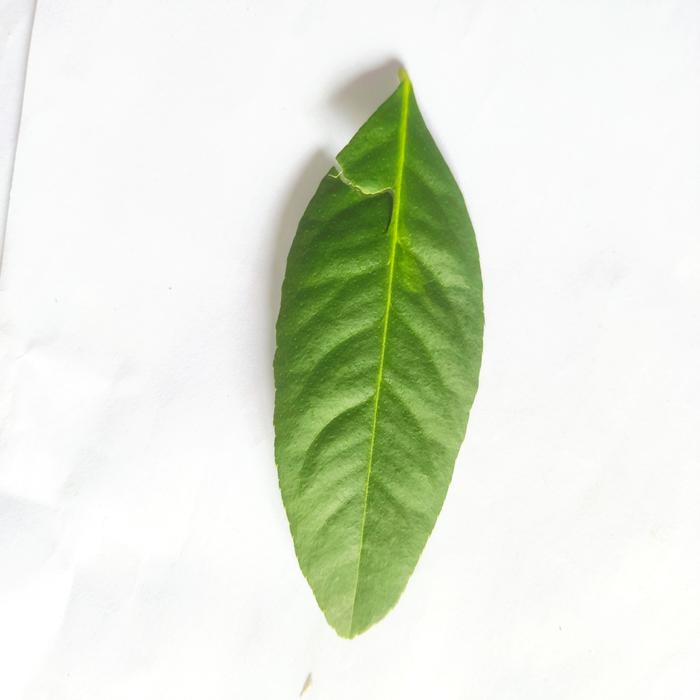
Crop: Lemon
Leaf condition: Healthy_Leaf